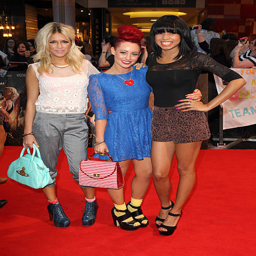
person , person and film director attend the premiere .